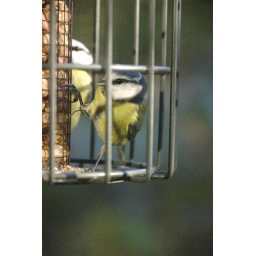
Natures little treasures feeding on the bird tables outside my house in the Brecon Beacons, Wales.